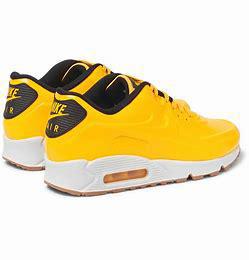
Brand: Nike
Model: Air Max 90 Leather